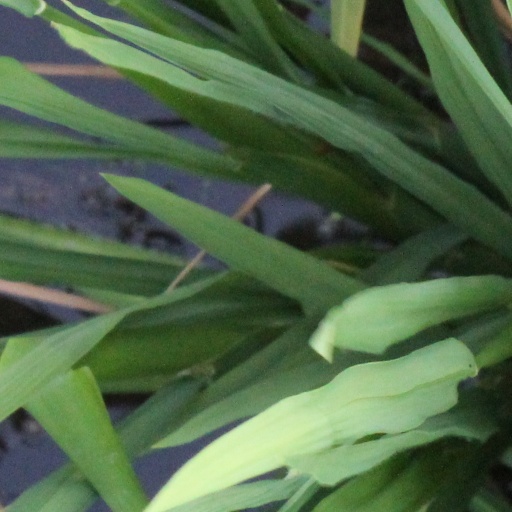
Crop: rice